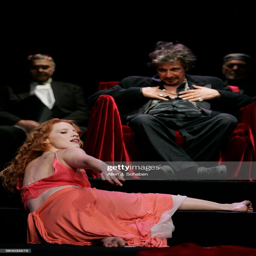
actor , as monarch , and actor as play during a dress rehearsal of play .